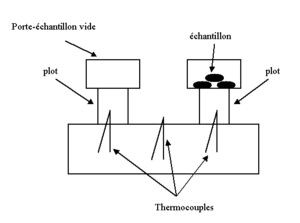
Ce Schéma illustre la technique de mesure de chaleur massique par DSC (Differential Scanning Calorimetry) Dessin réalisé par Utilisateur:David Berardan Utilisateur:David Berardan
La capacité thermique massique, anciennement appelée chaleur massique ou chaleur spécifique, est la capacité thermique d'un matériau rapportée à sa masse. C'est une grandeur qui reflète la capacité d'un matériau à accumuler de l'énergie sous forme thermique, pour une masse donnée, quand sa température augmente. Une grande capacité thermique signifie qu'une grande quantité d'énergie peut être stockée, moyennant une augmentation relativement faible de la température.